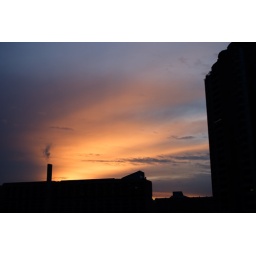
sky figures over the ships of concrete.2